Lafarge (company)

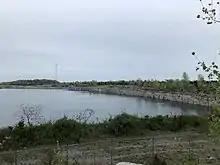
The Lafarge quarry on Kelleys Island, Ohio.

During the Second World War, Lafarge provided the Nazi regime with concrete for the French part of the Atlantic Wall. This maintained activity permitted the company to transition rapidly to the period of post-war reconstruction.